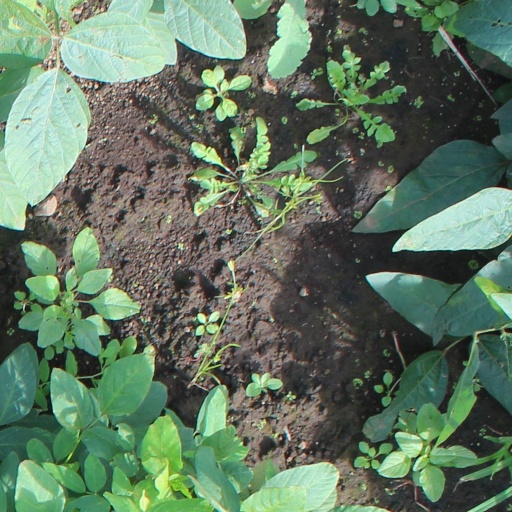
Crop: soybean